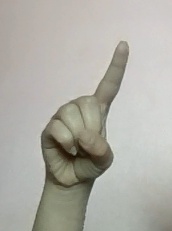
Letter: bb